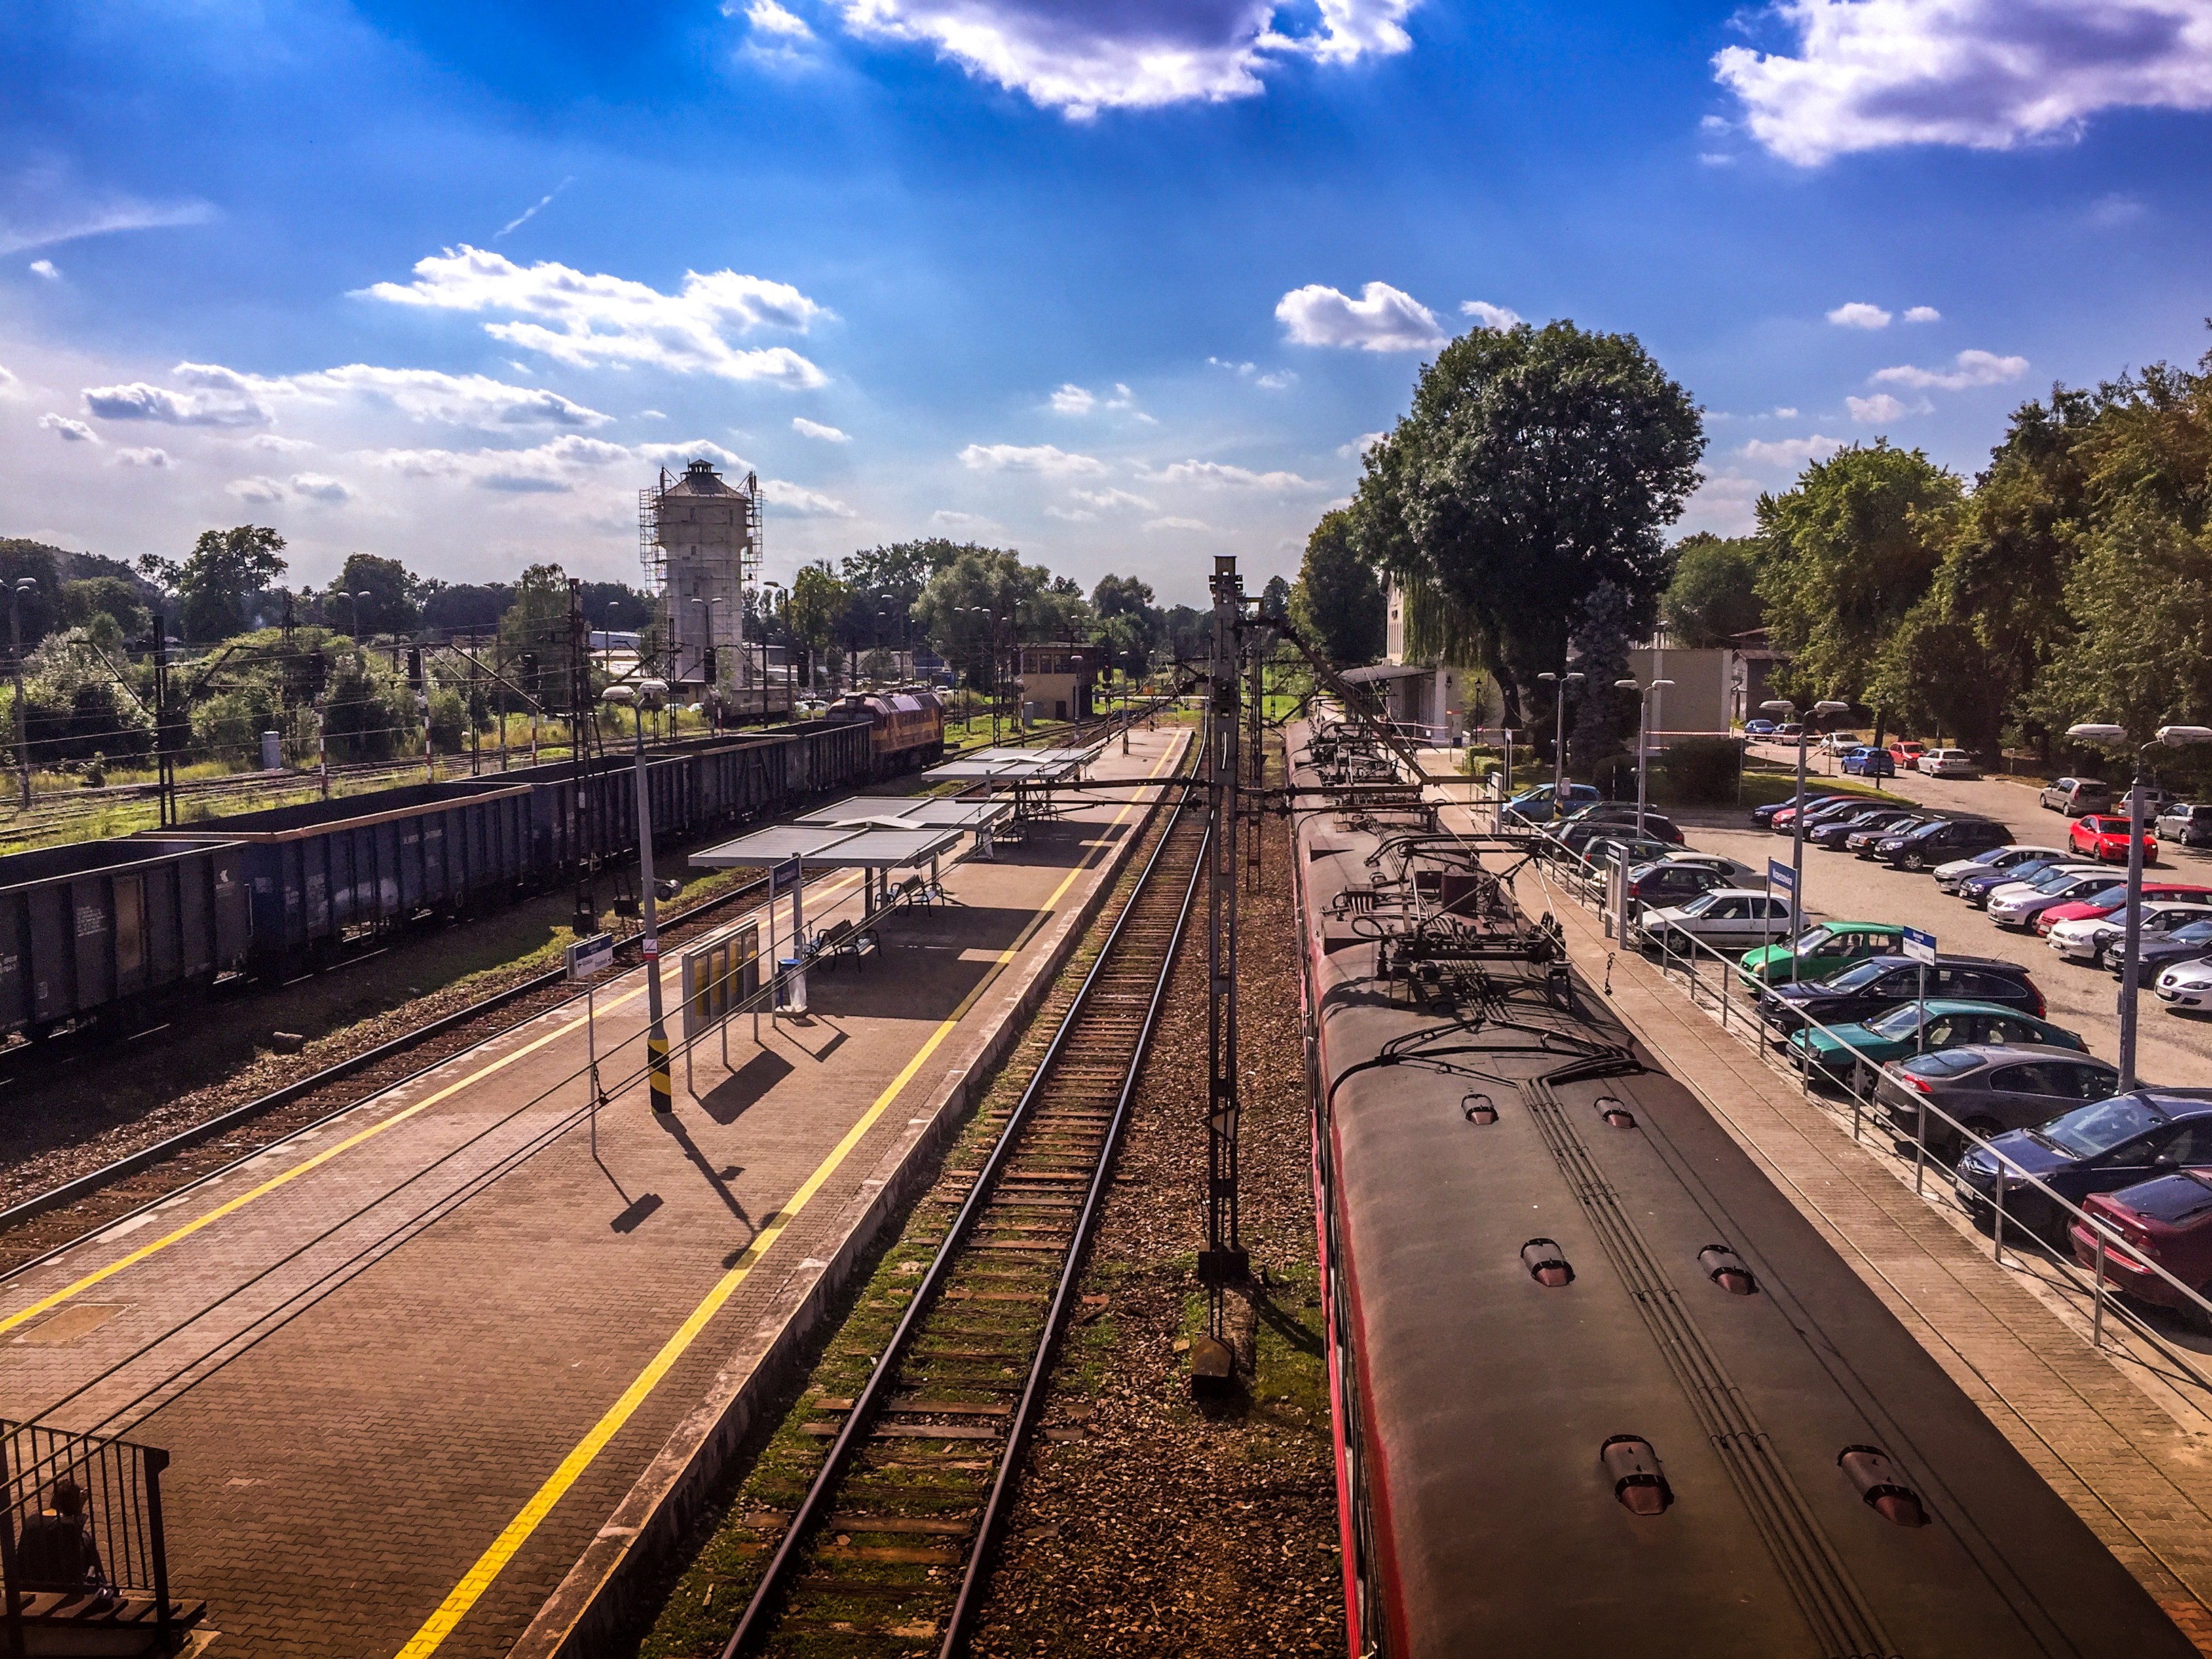
track, railway, highway, train, cityscape, transportation, transport, vehicle, station, train station, platform, industry, public transport, tracks, rails, poland, trains, polska, pkp, dworzec, railroads, stacja, krzeszowice, peron, tory, junction, rail transport, residential area, metropolitan area